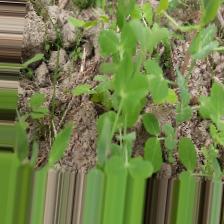
Label: Normal